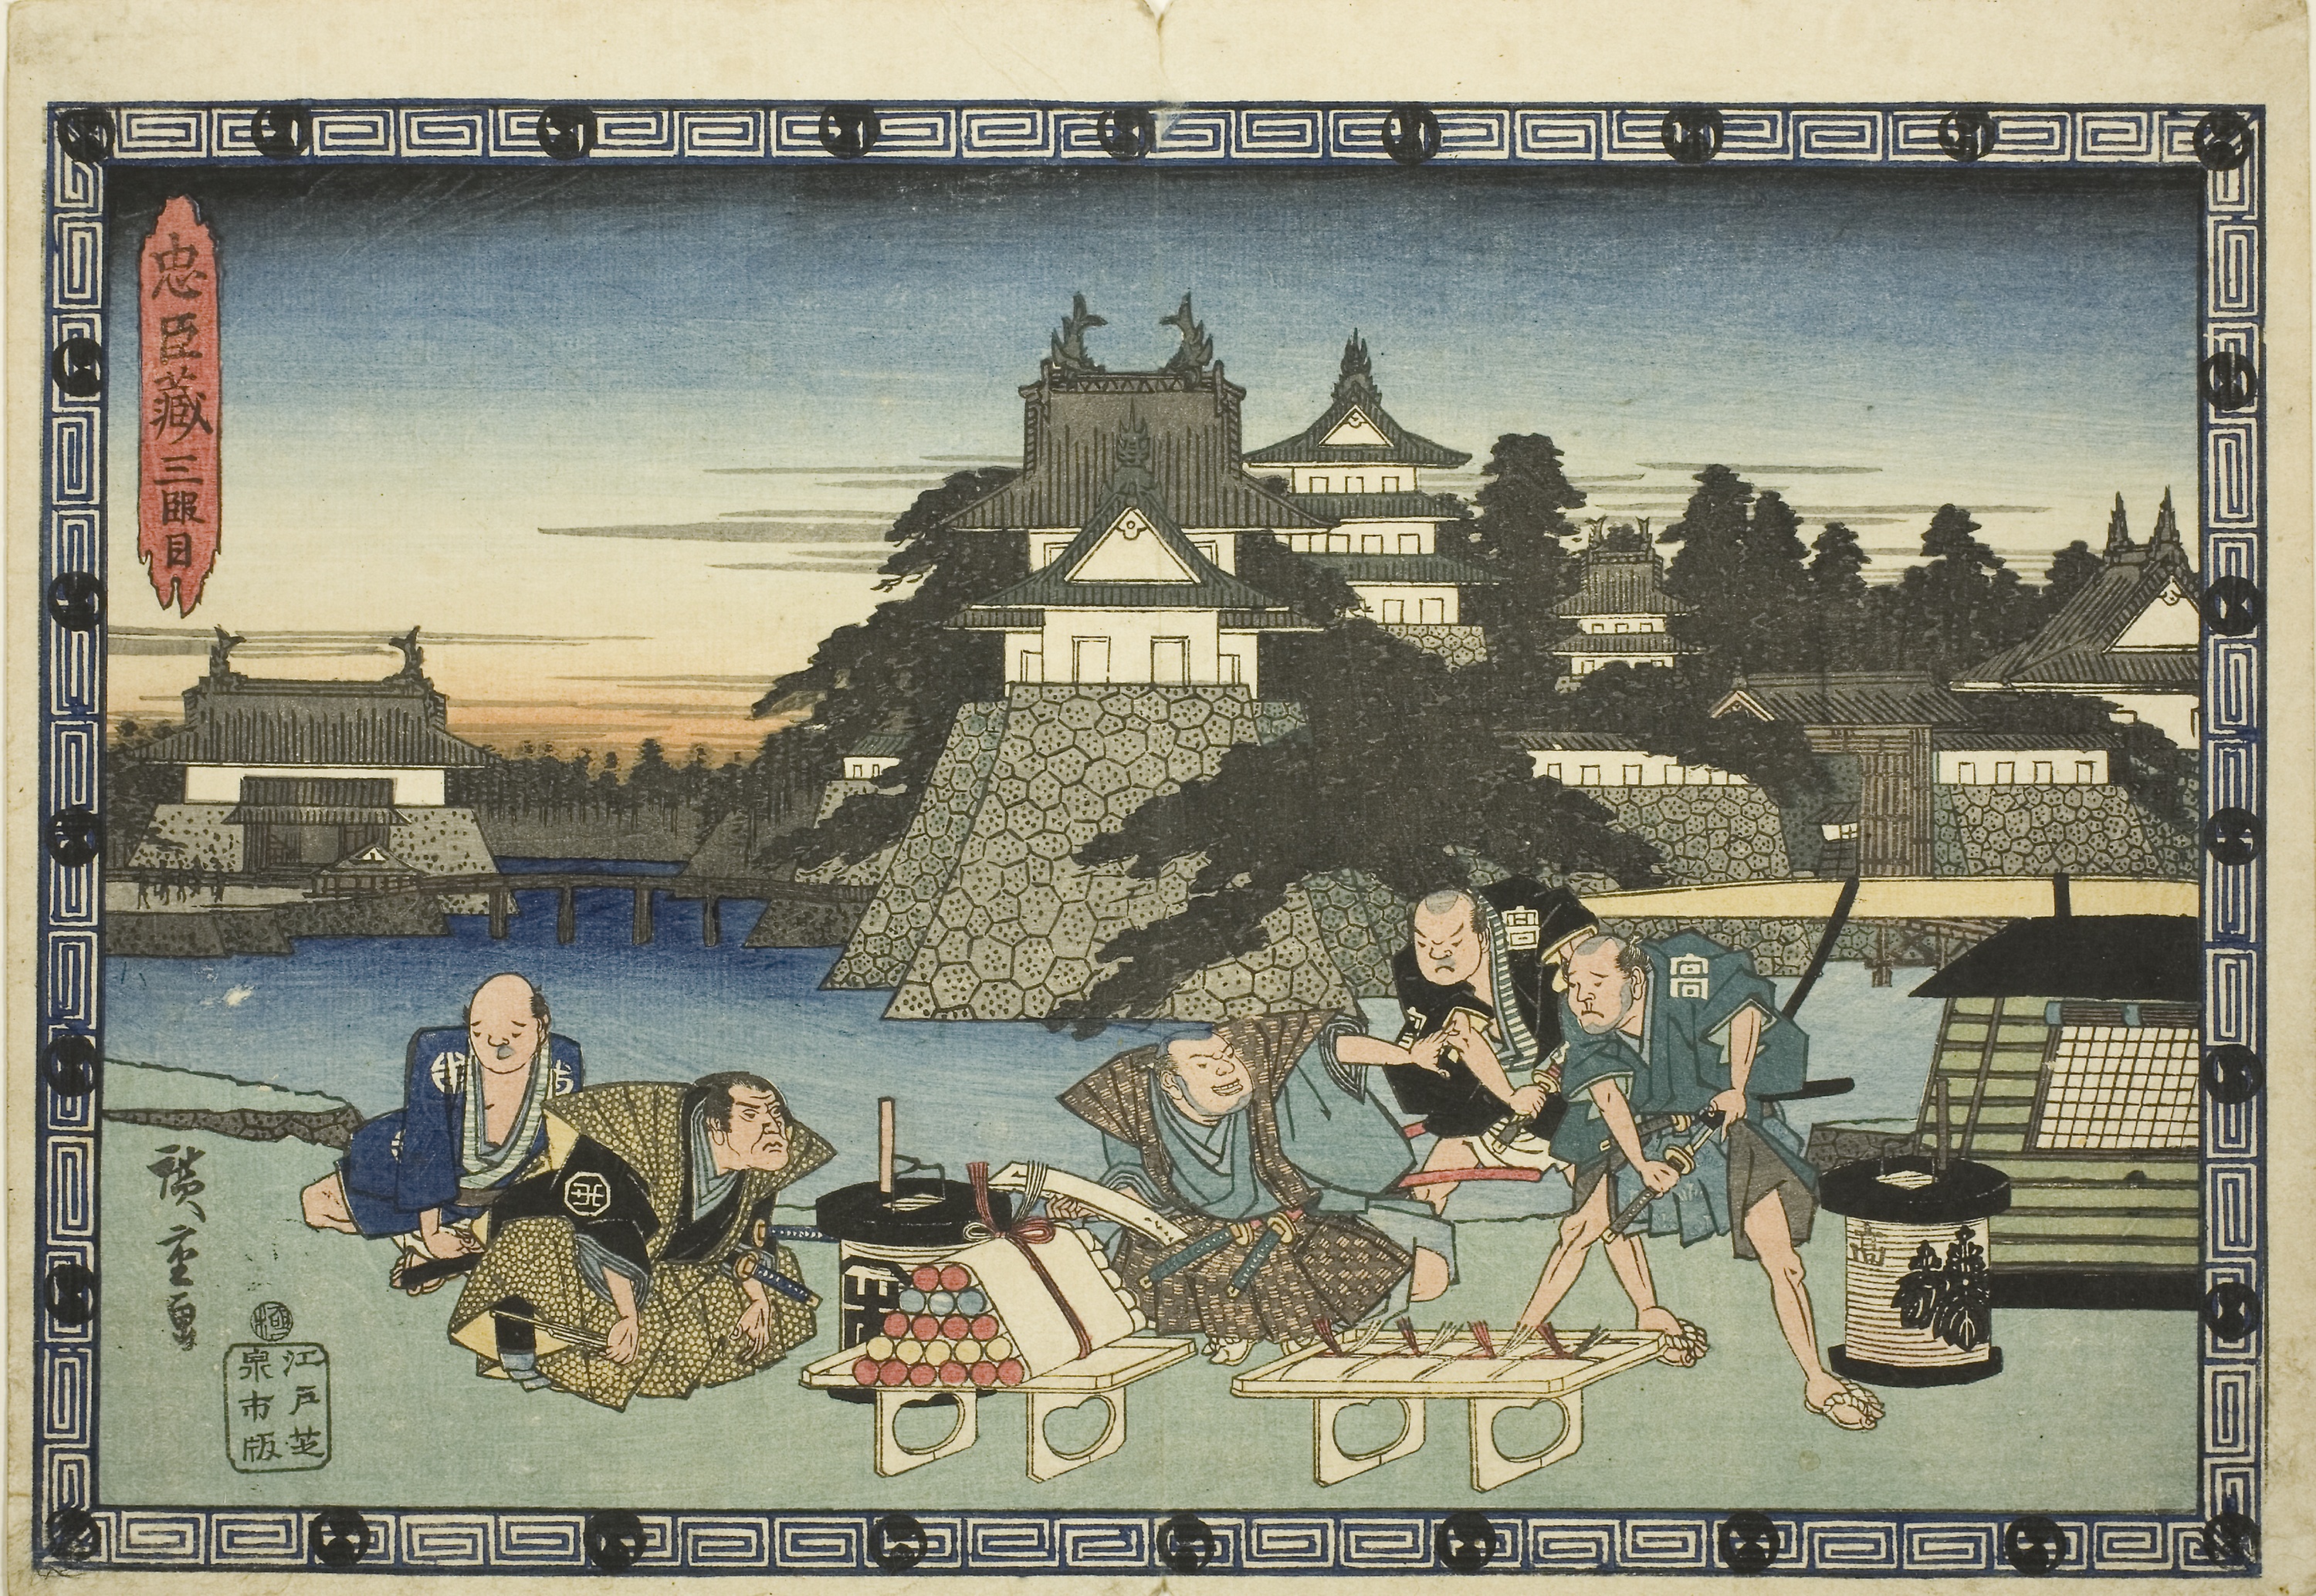
art, textile, world, history, painting, paper product